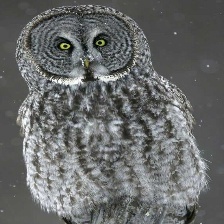
Species: GREAT GRAY OWL
Scientific name: STRIX NEBULOSA
ImageNet parent category: great_grey_owl